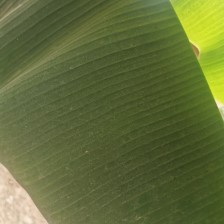
Label: healthy